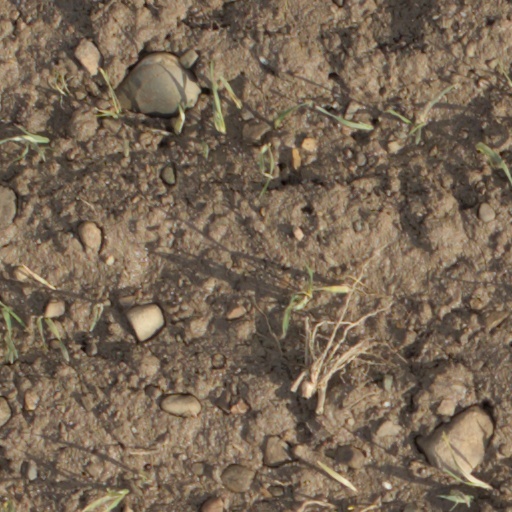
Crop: wheat